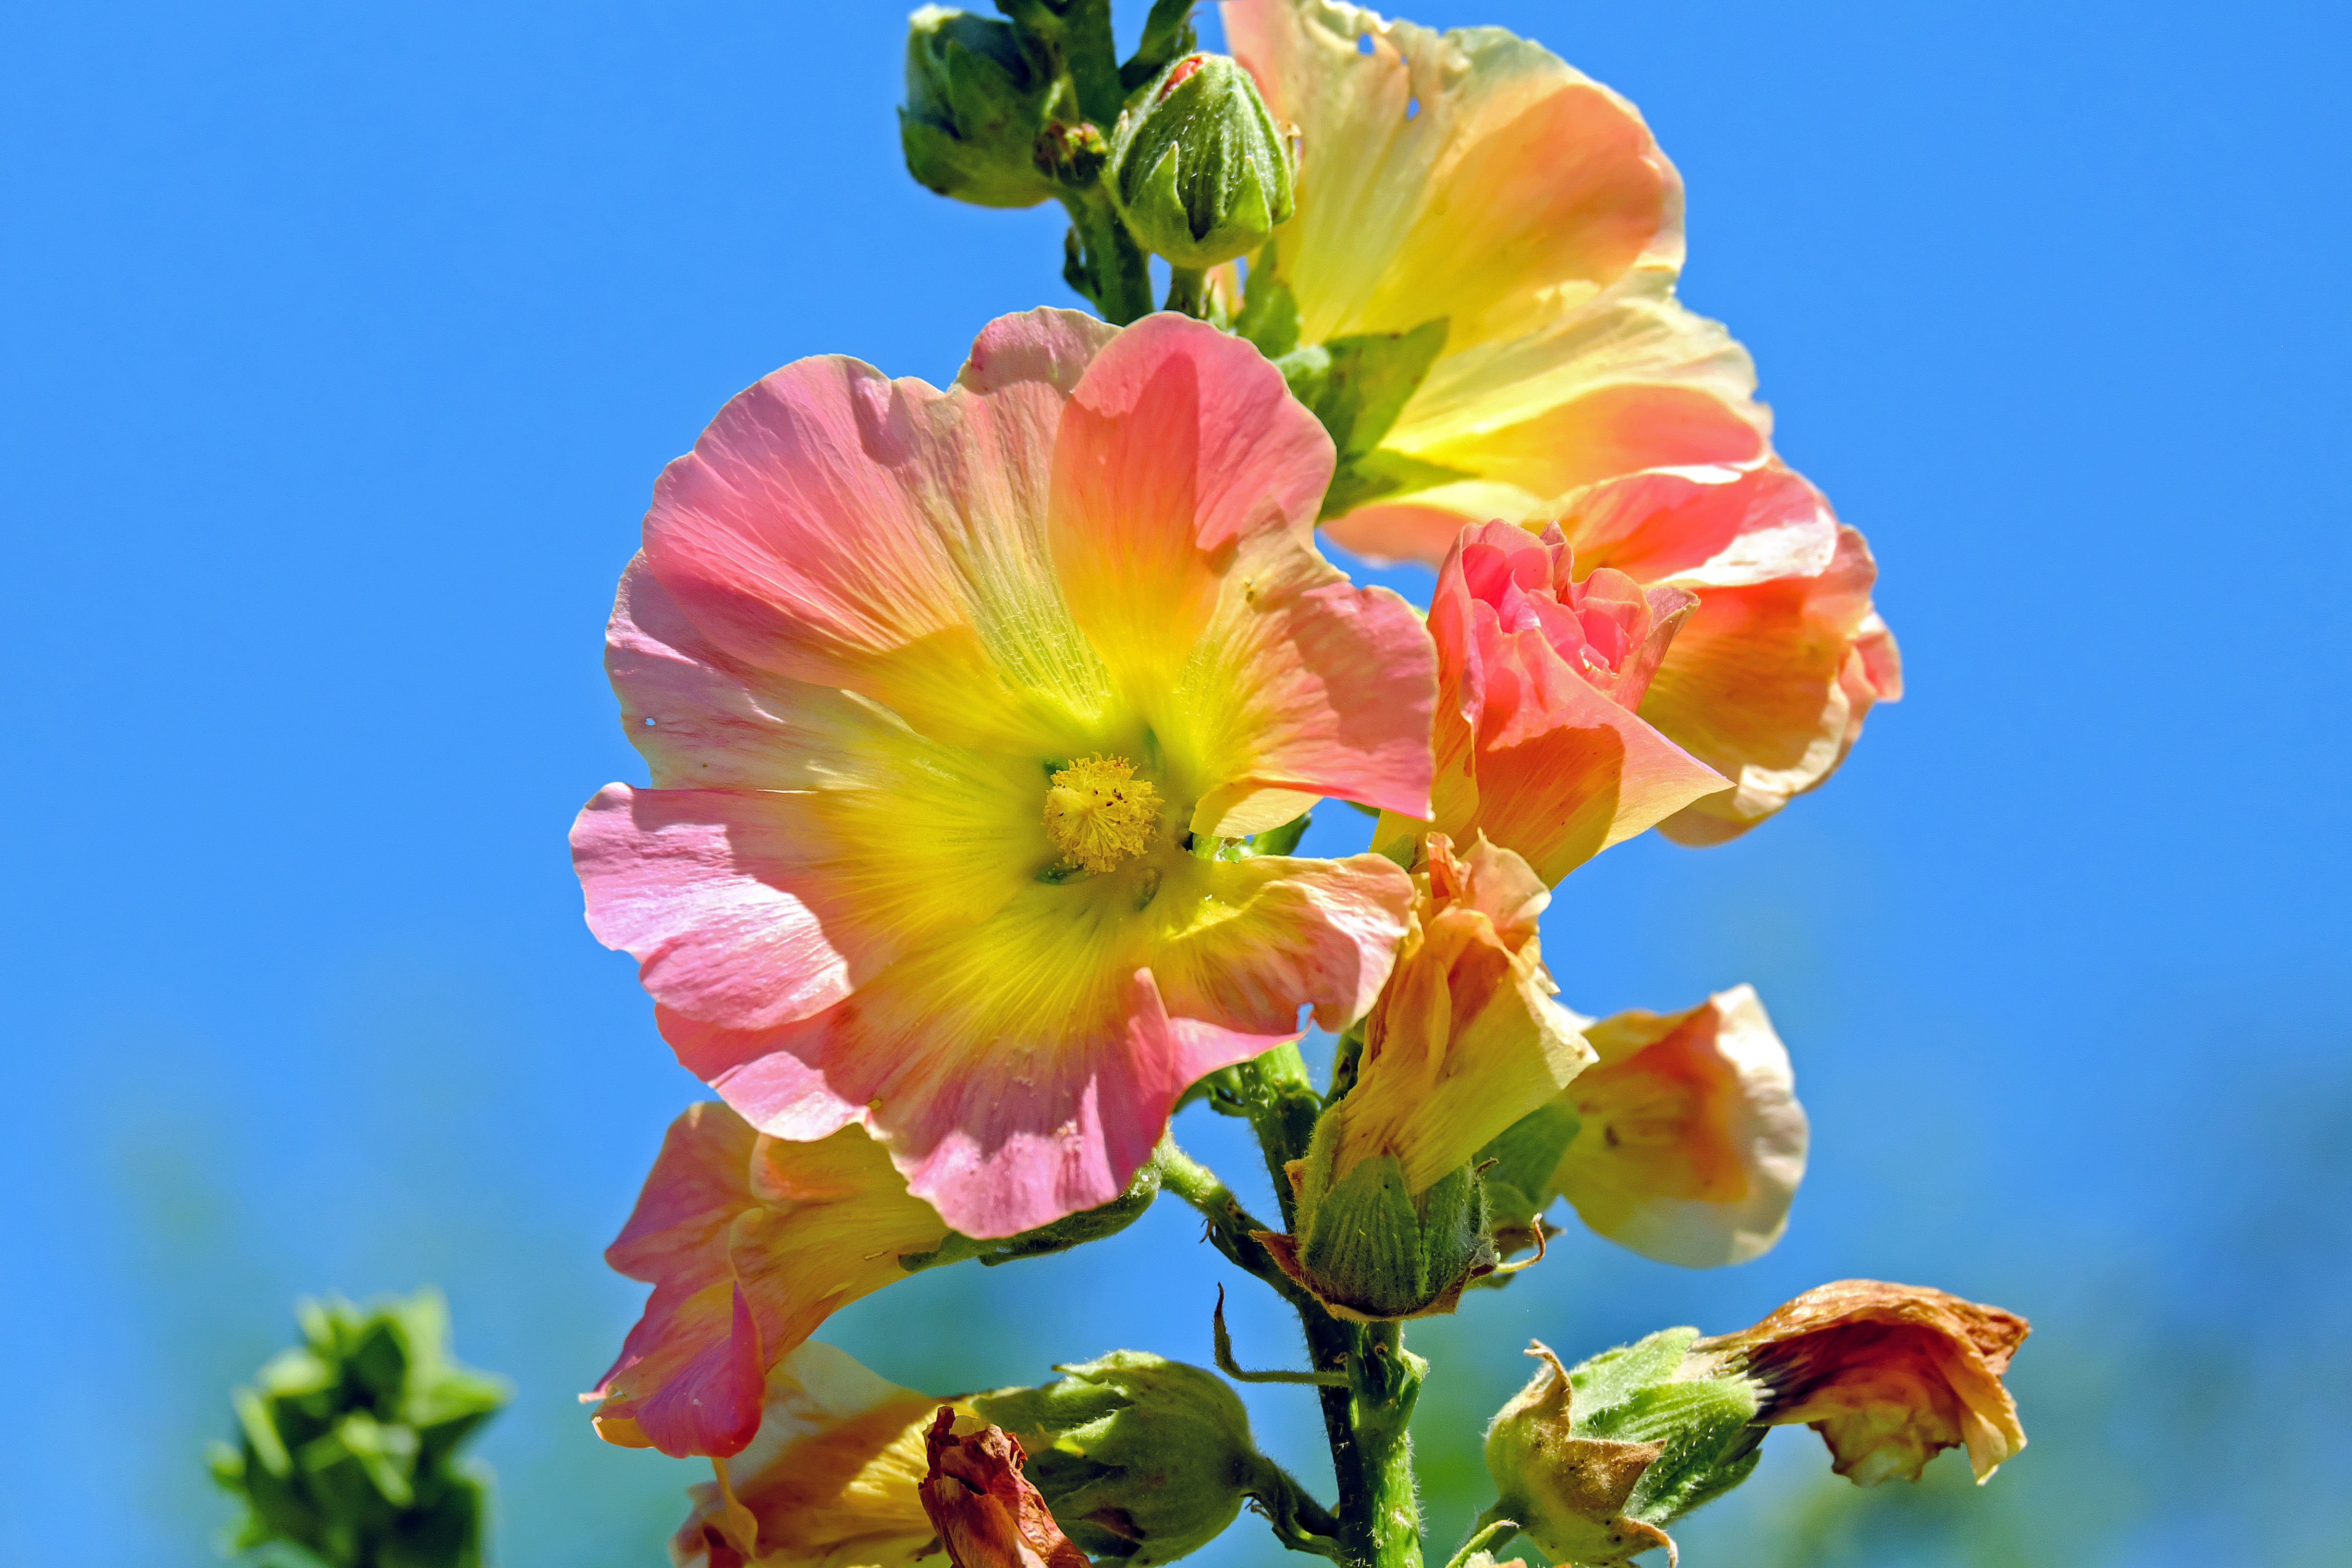
blossom, plant, flower, petal, bloom, flora, wildflower, flowers, bright, daylily, macro photography, flowering plant, stock rose, baby rose, land plant